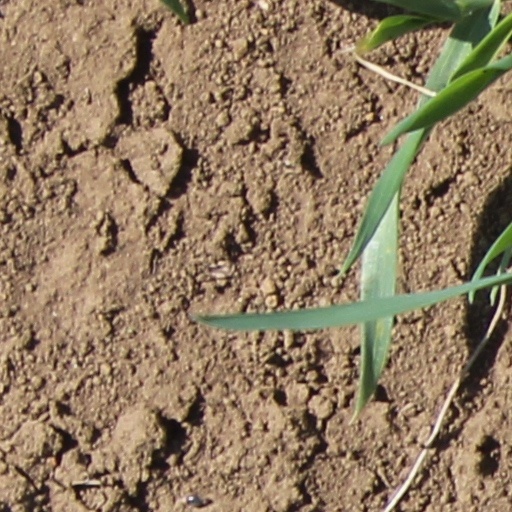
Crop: wheat